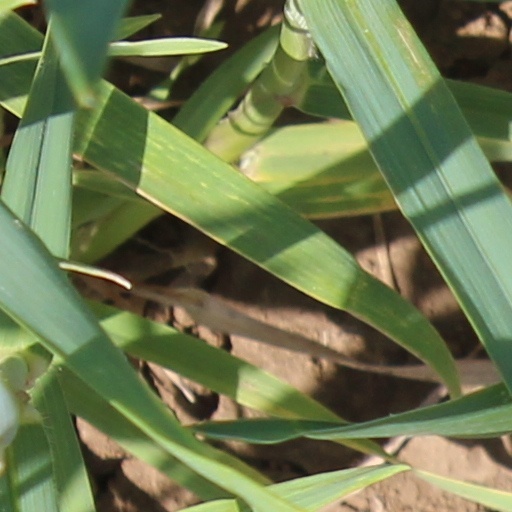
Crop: wheat